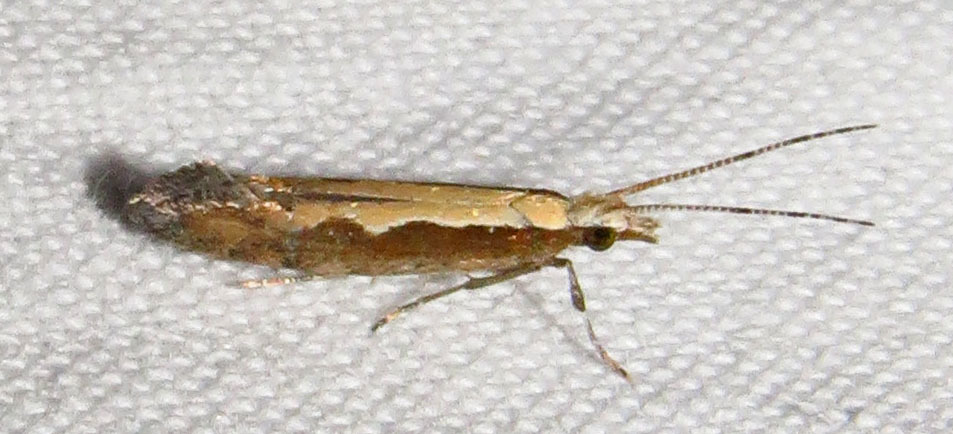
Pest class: diamondback_moth